Cider apple

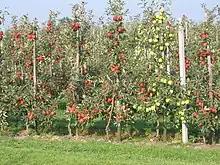
Apple trees in a modern high-density orchard.

High density planting became popular in the 1960s and 1970s, and is a common method of growing cider apples outside of the United Kingdom. The average high density orchard contains about 1,000 trees per acre, although some orchards in Europe and the Pacific Northwest may contain up to 9,000 trees per acre. Trees in high density orchards are grafted onto a precocious dwarfing rootstock that keeps the tree small and encourages early fruit production, with trees often bearing within two to three years of planting. This allows growers to bring new varieties of apple to market more quickly than they could with traditional, more widely spaced orchard designs that are slower to mature. Because trees grown on a dwarfing rootstock are small and thin, they must be supported by a trellis system. Rows are spaced depending on the height of the mature tree, usually half the tree height plus three feet (approximately 1m). High density orchards are more labor efficient than traditional orchards, as workers do not need to climb ladders during maintenance or harvest Pesticide application is also more efficient, as chemicals can be applied by over-the-row sprayers, fixed in-canopy systems, or other devices that reduce pesticide waste.